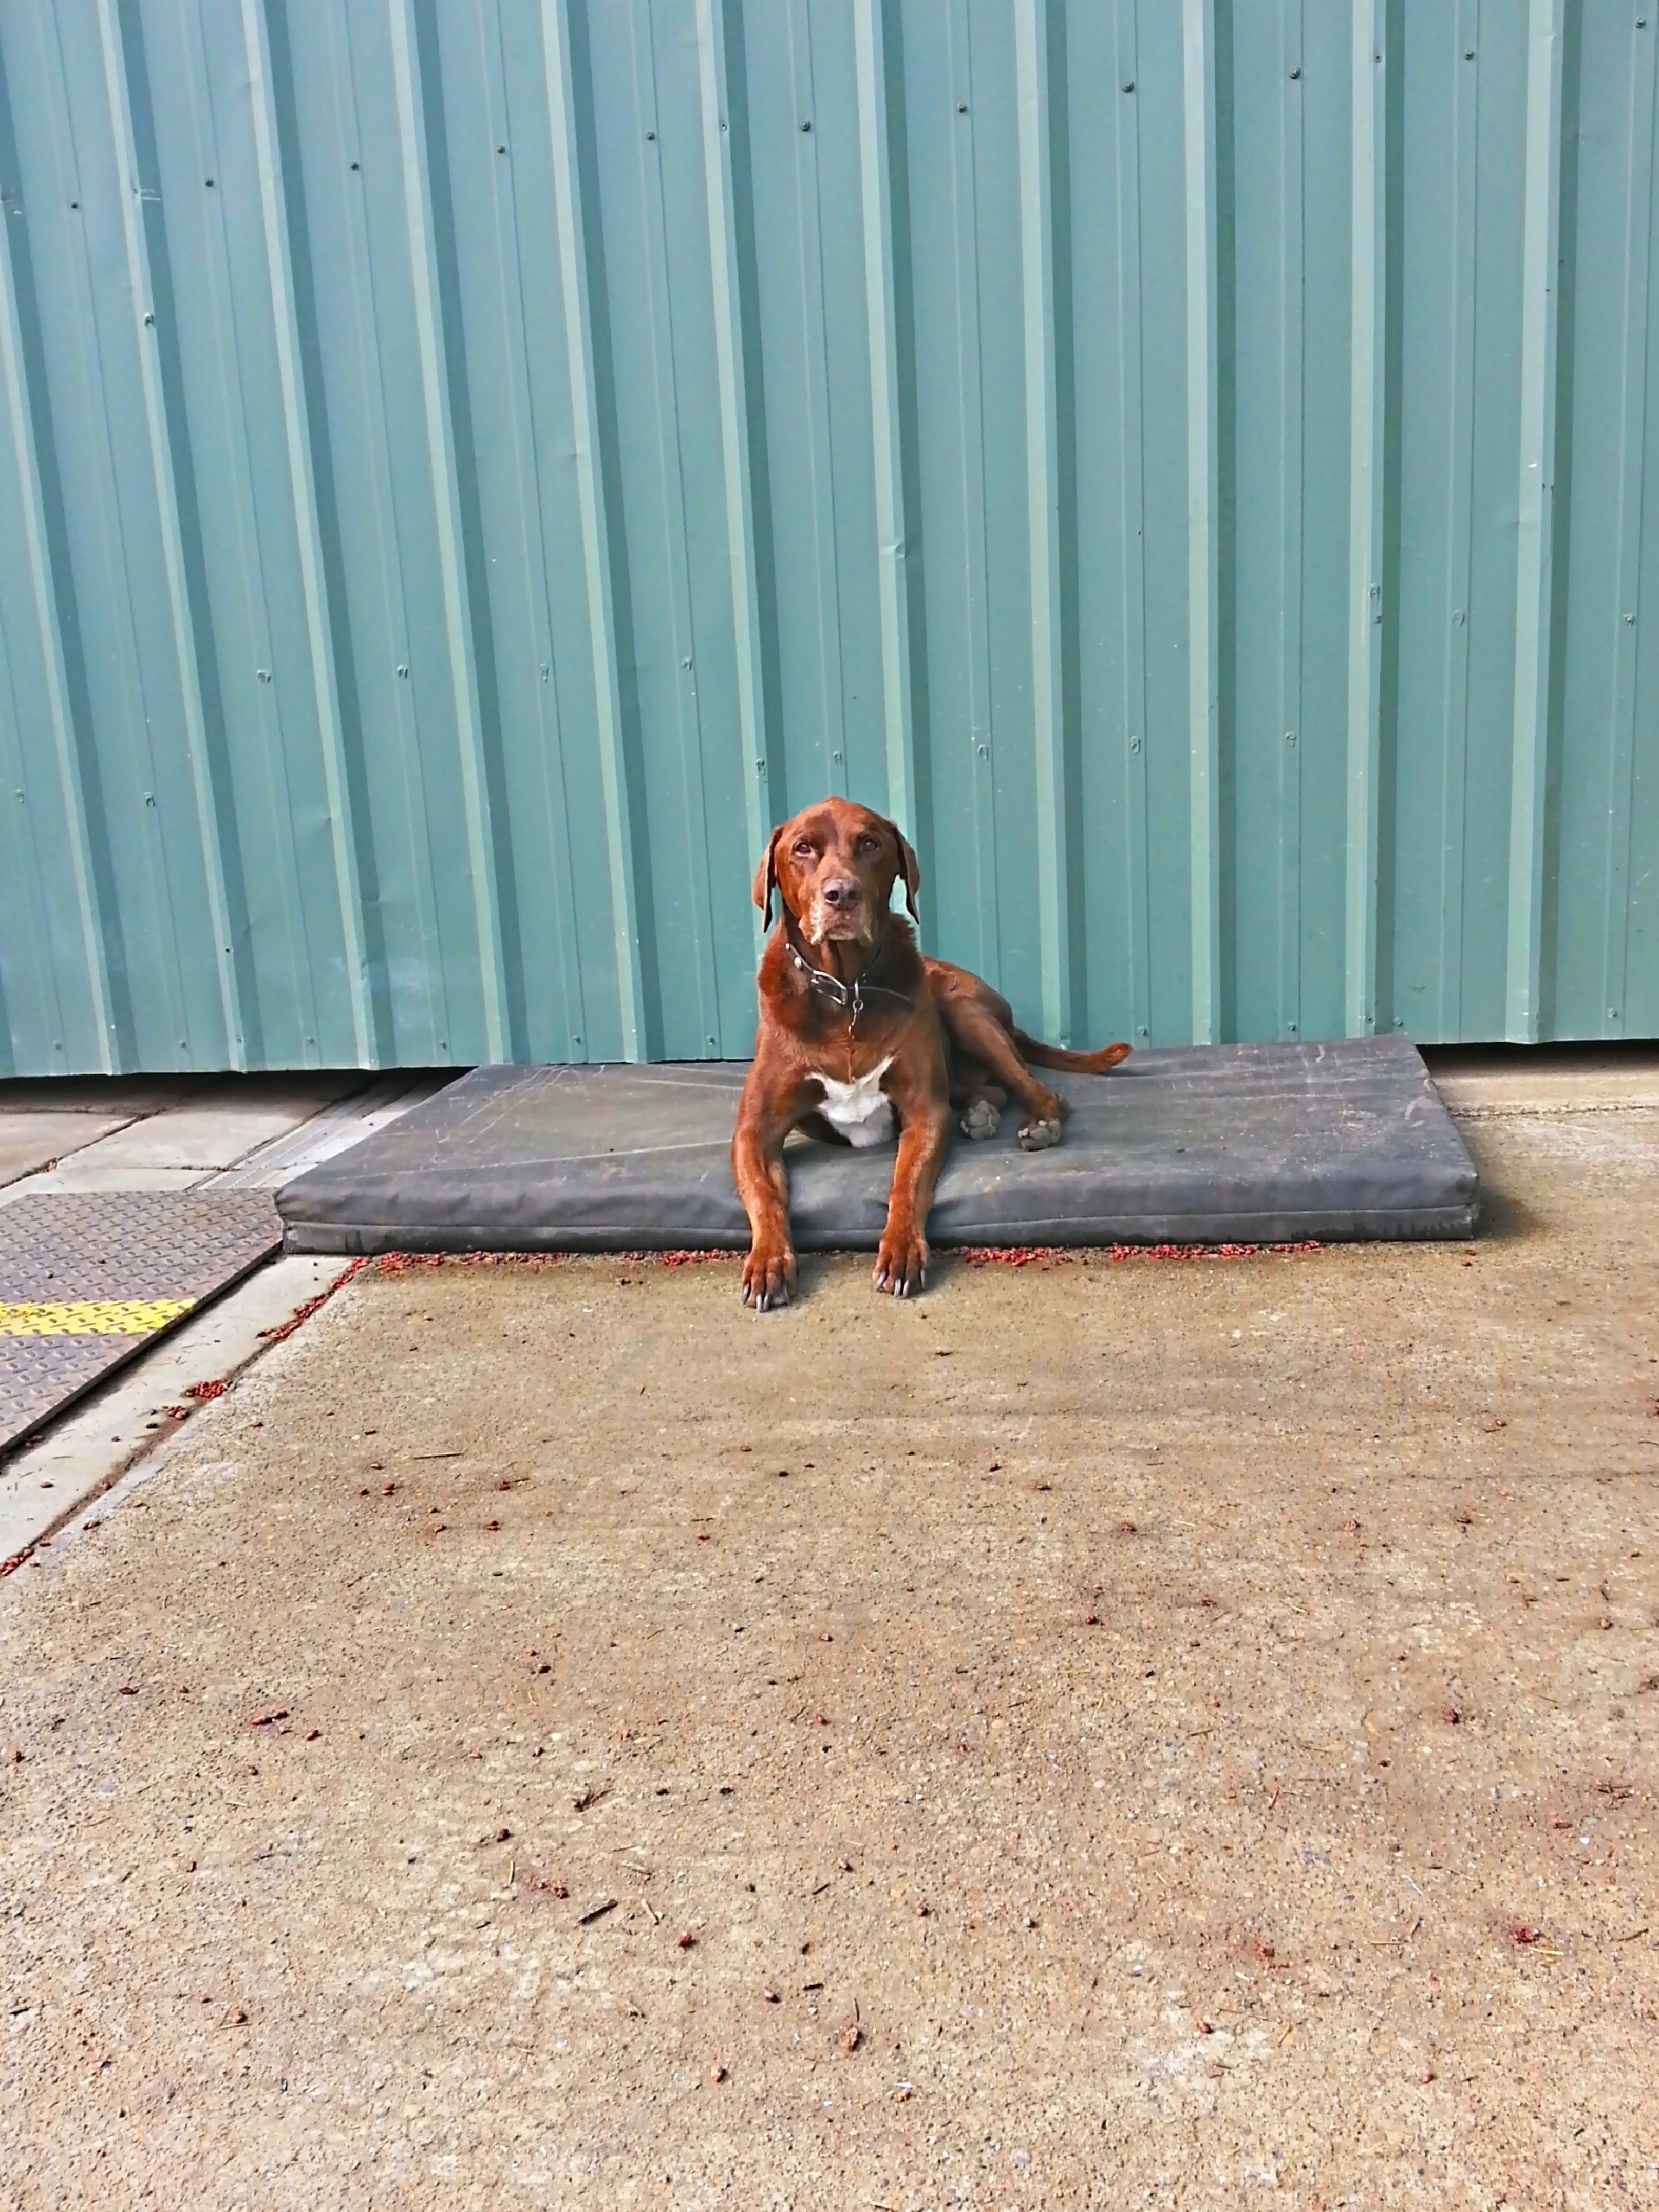
puppy, dog, animal, mammal, friend, family, adult, doggy, watchdog, loyalty, sweetheart, dog like mammal